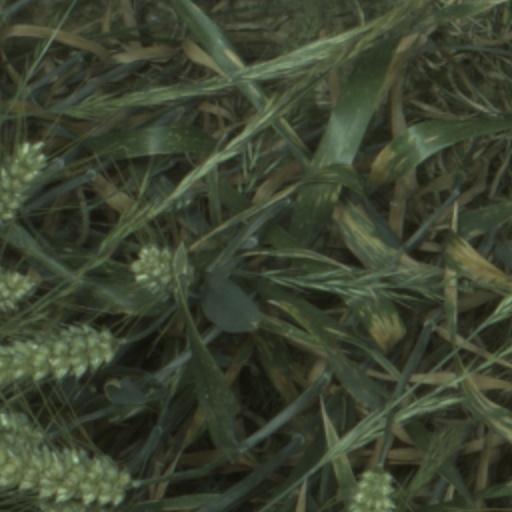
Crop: wheat